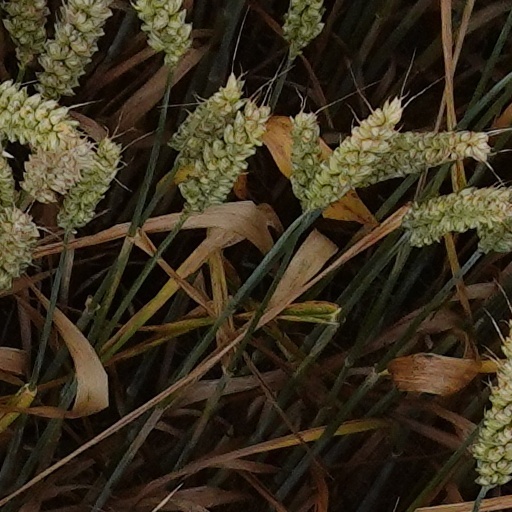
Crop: wheat